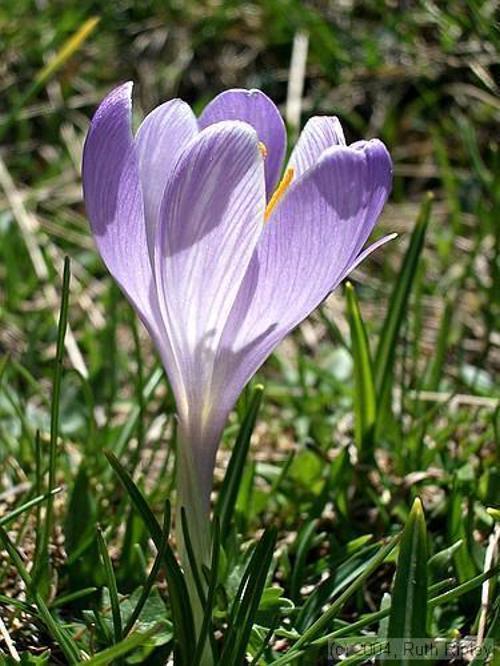
Label: spring crocus